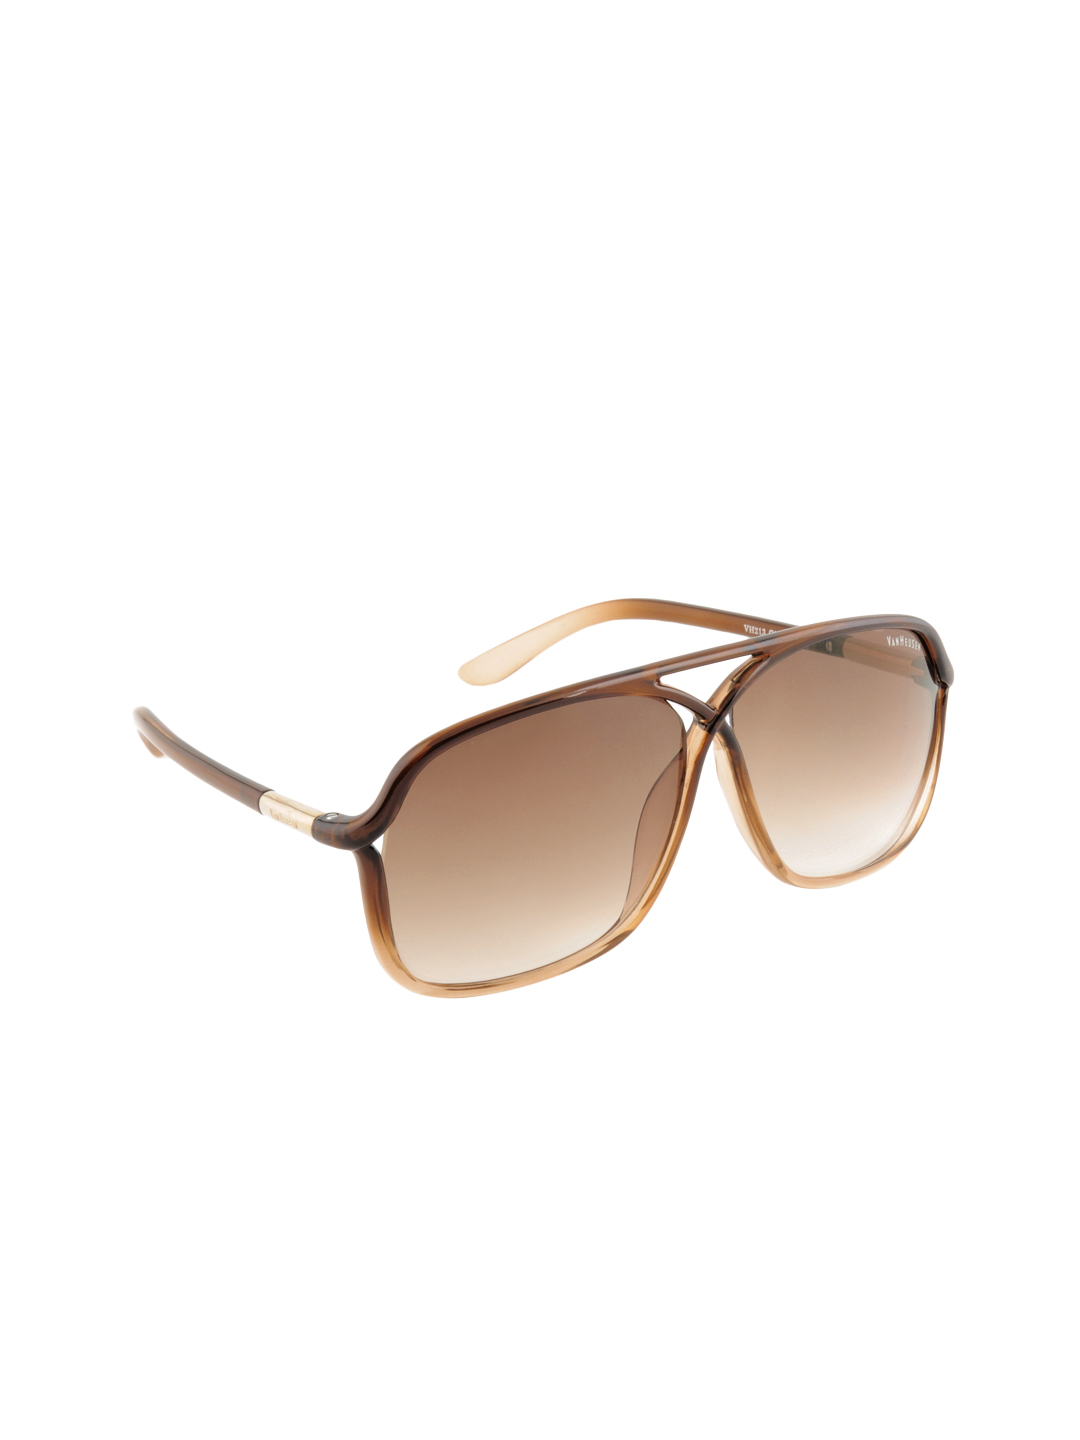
Van Heusen Unisex Sunglasses VH213-C2
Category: Accessories / Eyewear / Sunglasses
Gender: Unisex
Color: Brown
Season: Winter 2016
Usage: Casual